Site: brandenburg
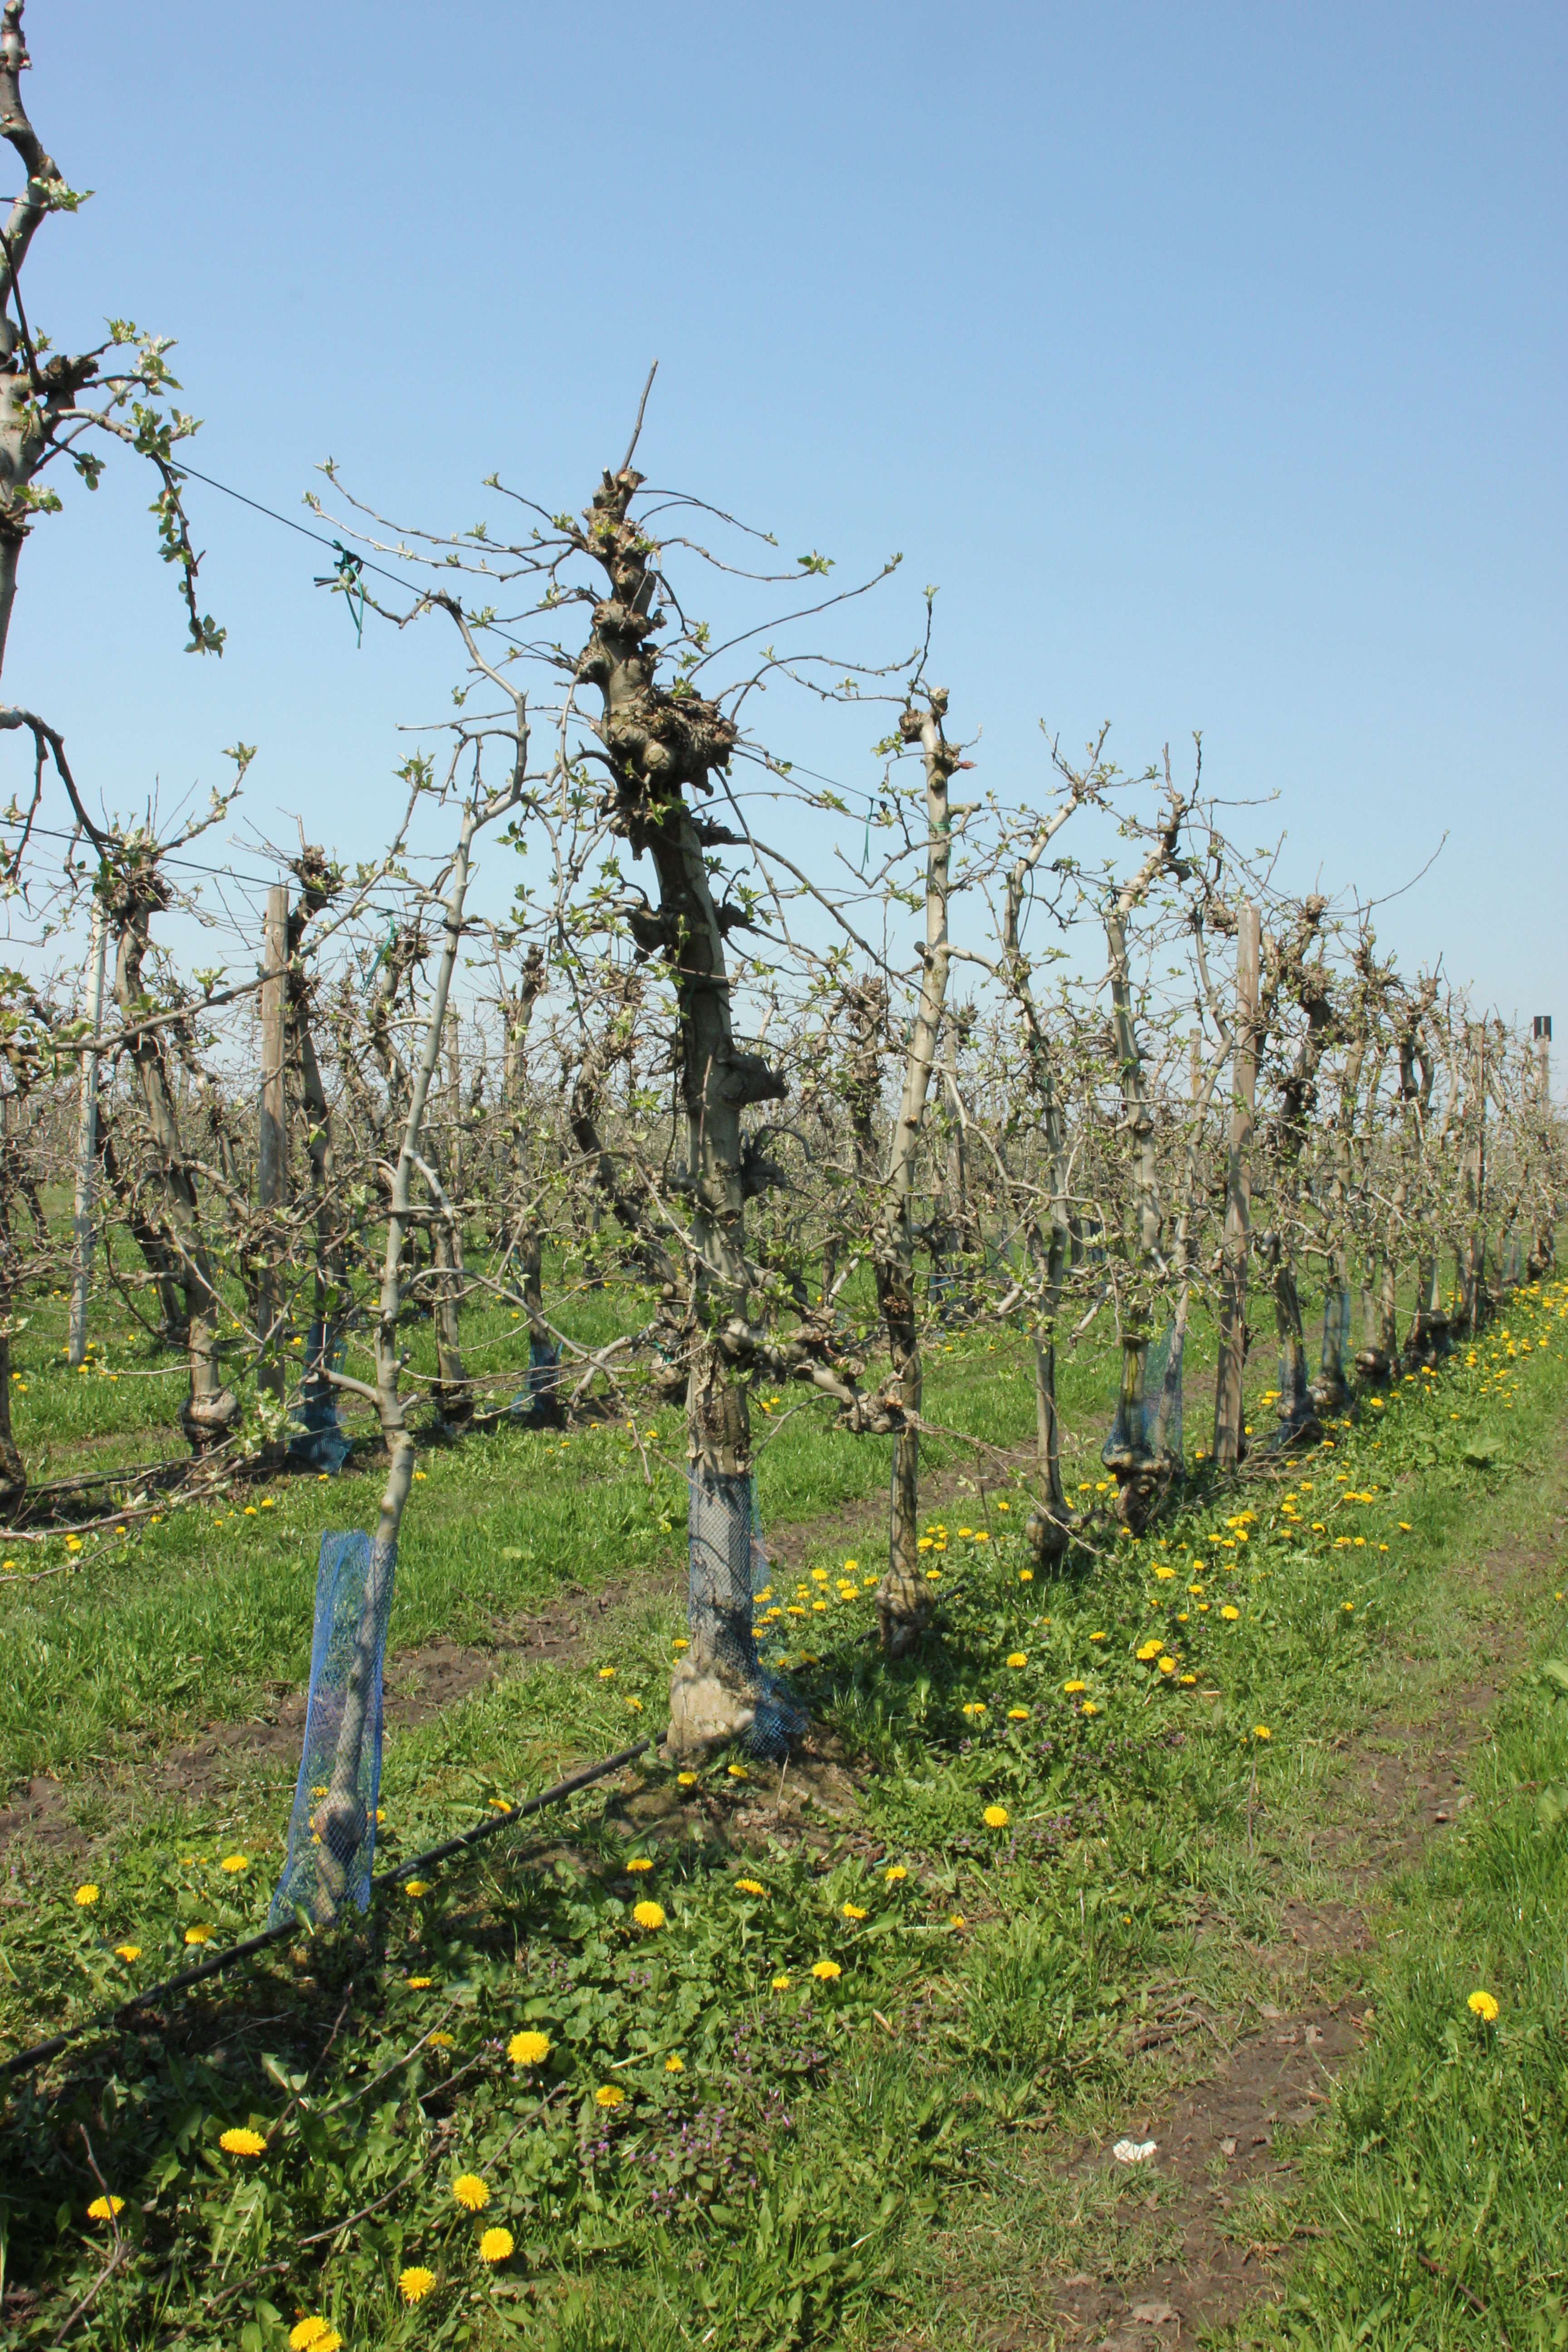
Growth stage (BBCH 56): Inflorescence emergence